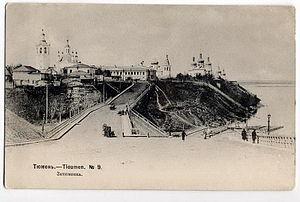
Le monastère de la Sainte-Trinité de Tioumen, jusqu'en 1715 appelé monastère de la Transfiguration du Sauveur, est un des ensembles les plus anciens de Sibérie encore actuellement en activité au sein de l'orthodoxie dans la ville de Tioumen. Il est situé sur un promontoire de la rive droite de la rivière Toura, à côté de l'université d'architecture et de construction de Tioumen. Fondé en 1616, il a été restauré en 1995.